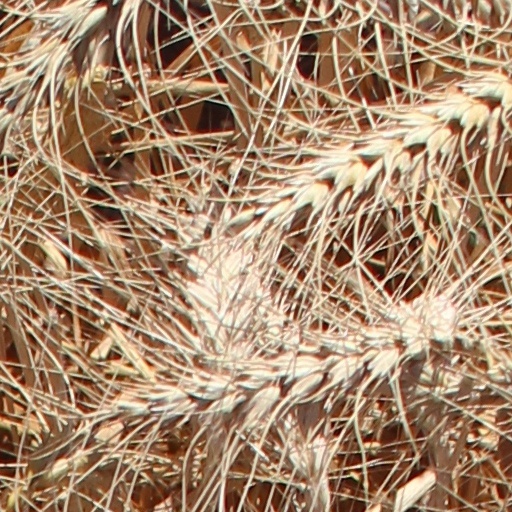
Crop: wheat